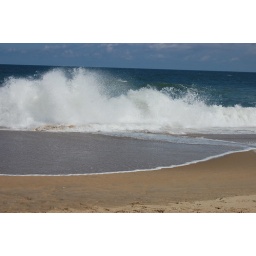
A week spent at our rented beach house in Sandbridge.